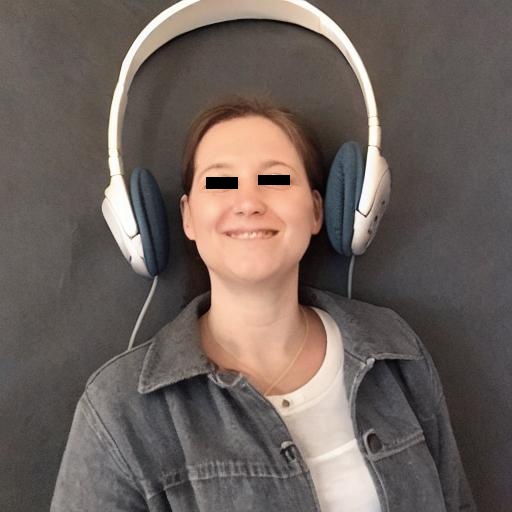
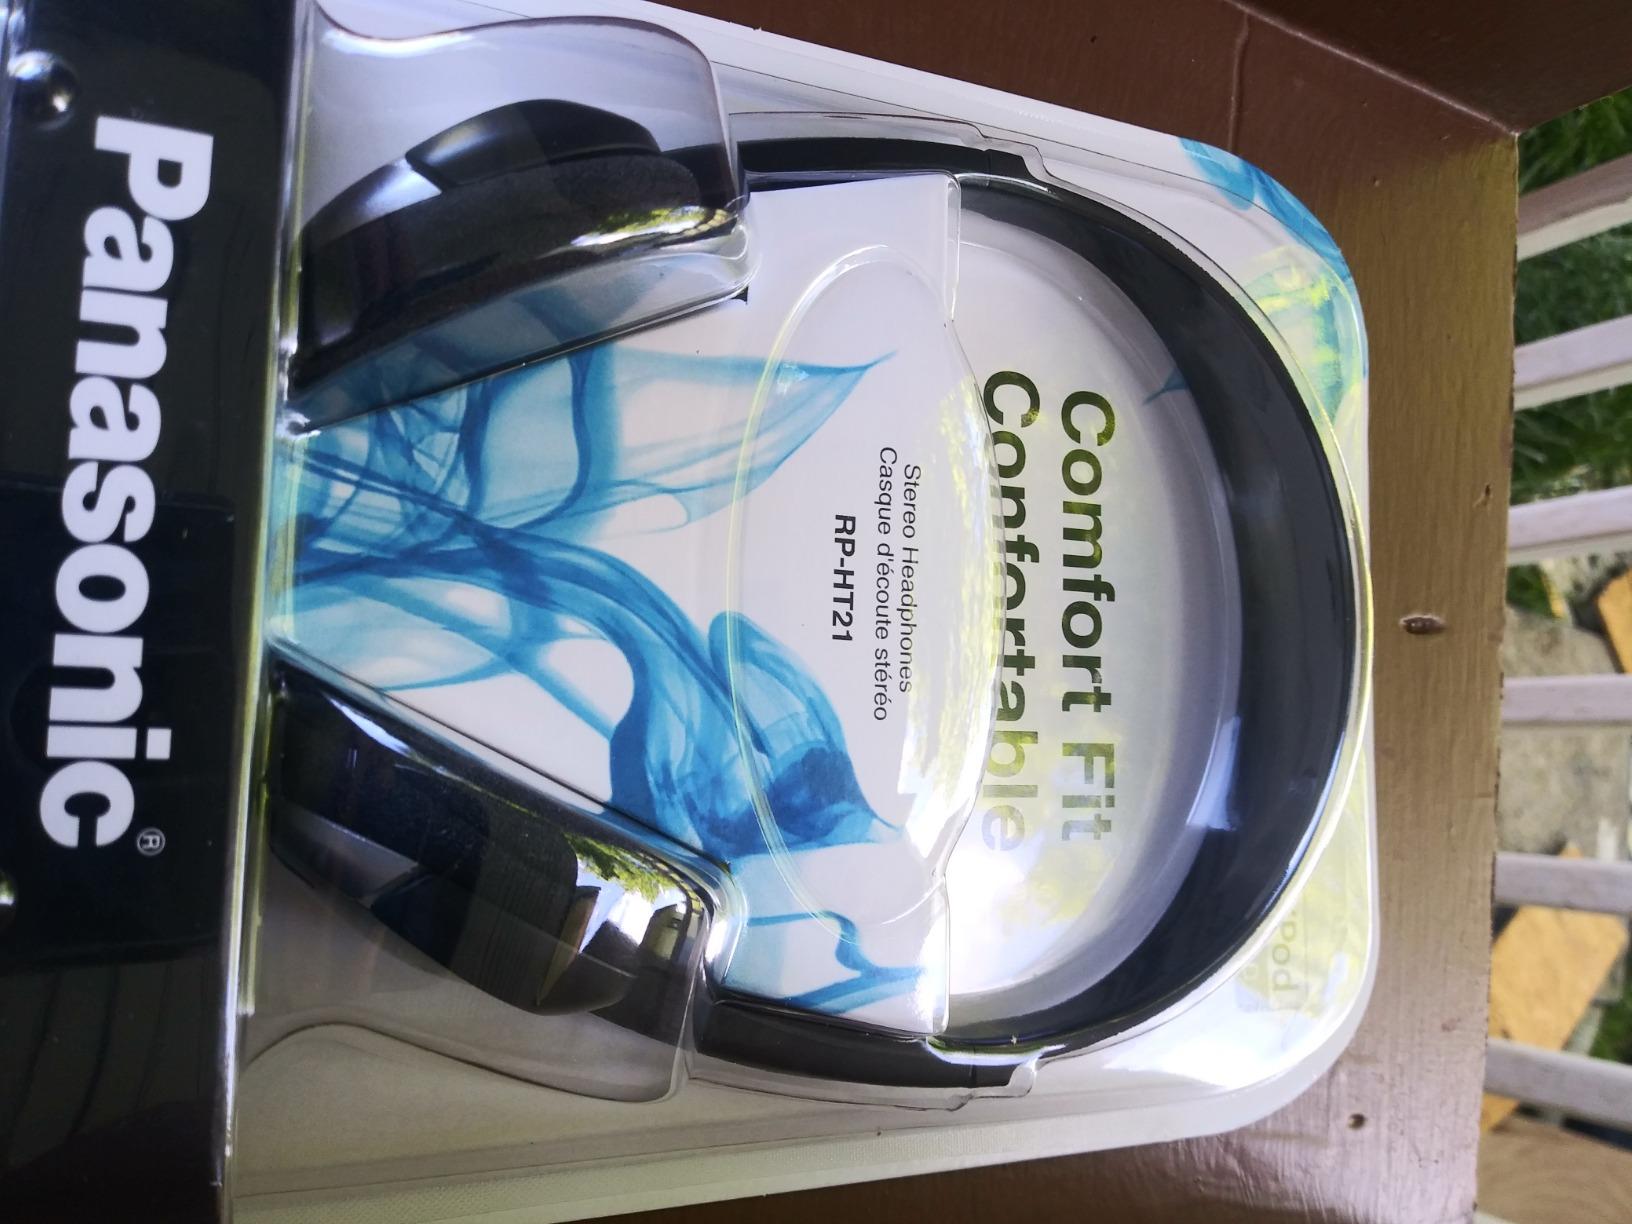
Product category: headphones
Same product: no